United Nations Security Council Resolution 1754

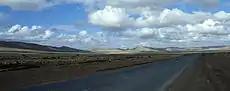
Western Sahara

United Nations Security Council Resolution 1754, adopted unanimously on April 30, 2007, after recalling all previous resolutions on the situation in Western Sahara, the Council extended the mandate of the United Nations Mission for the Referendum in Western Sahara (MINURSO) for six months until October 31, 2007.